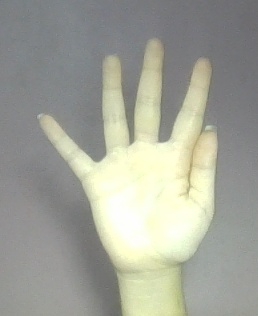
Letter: sheen